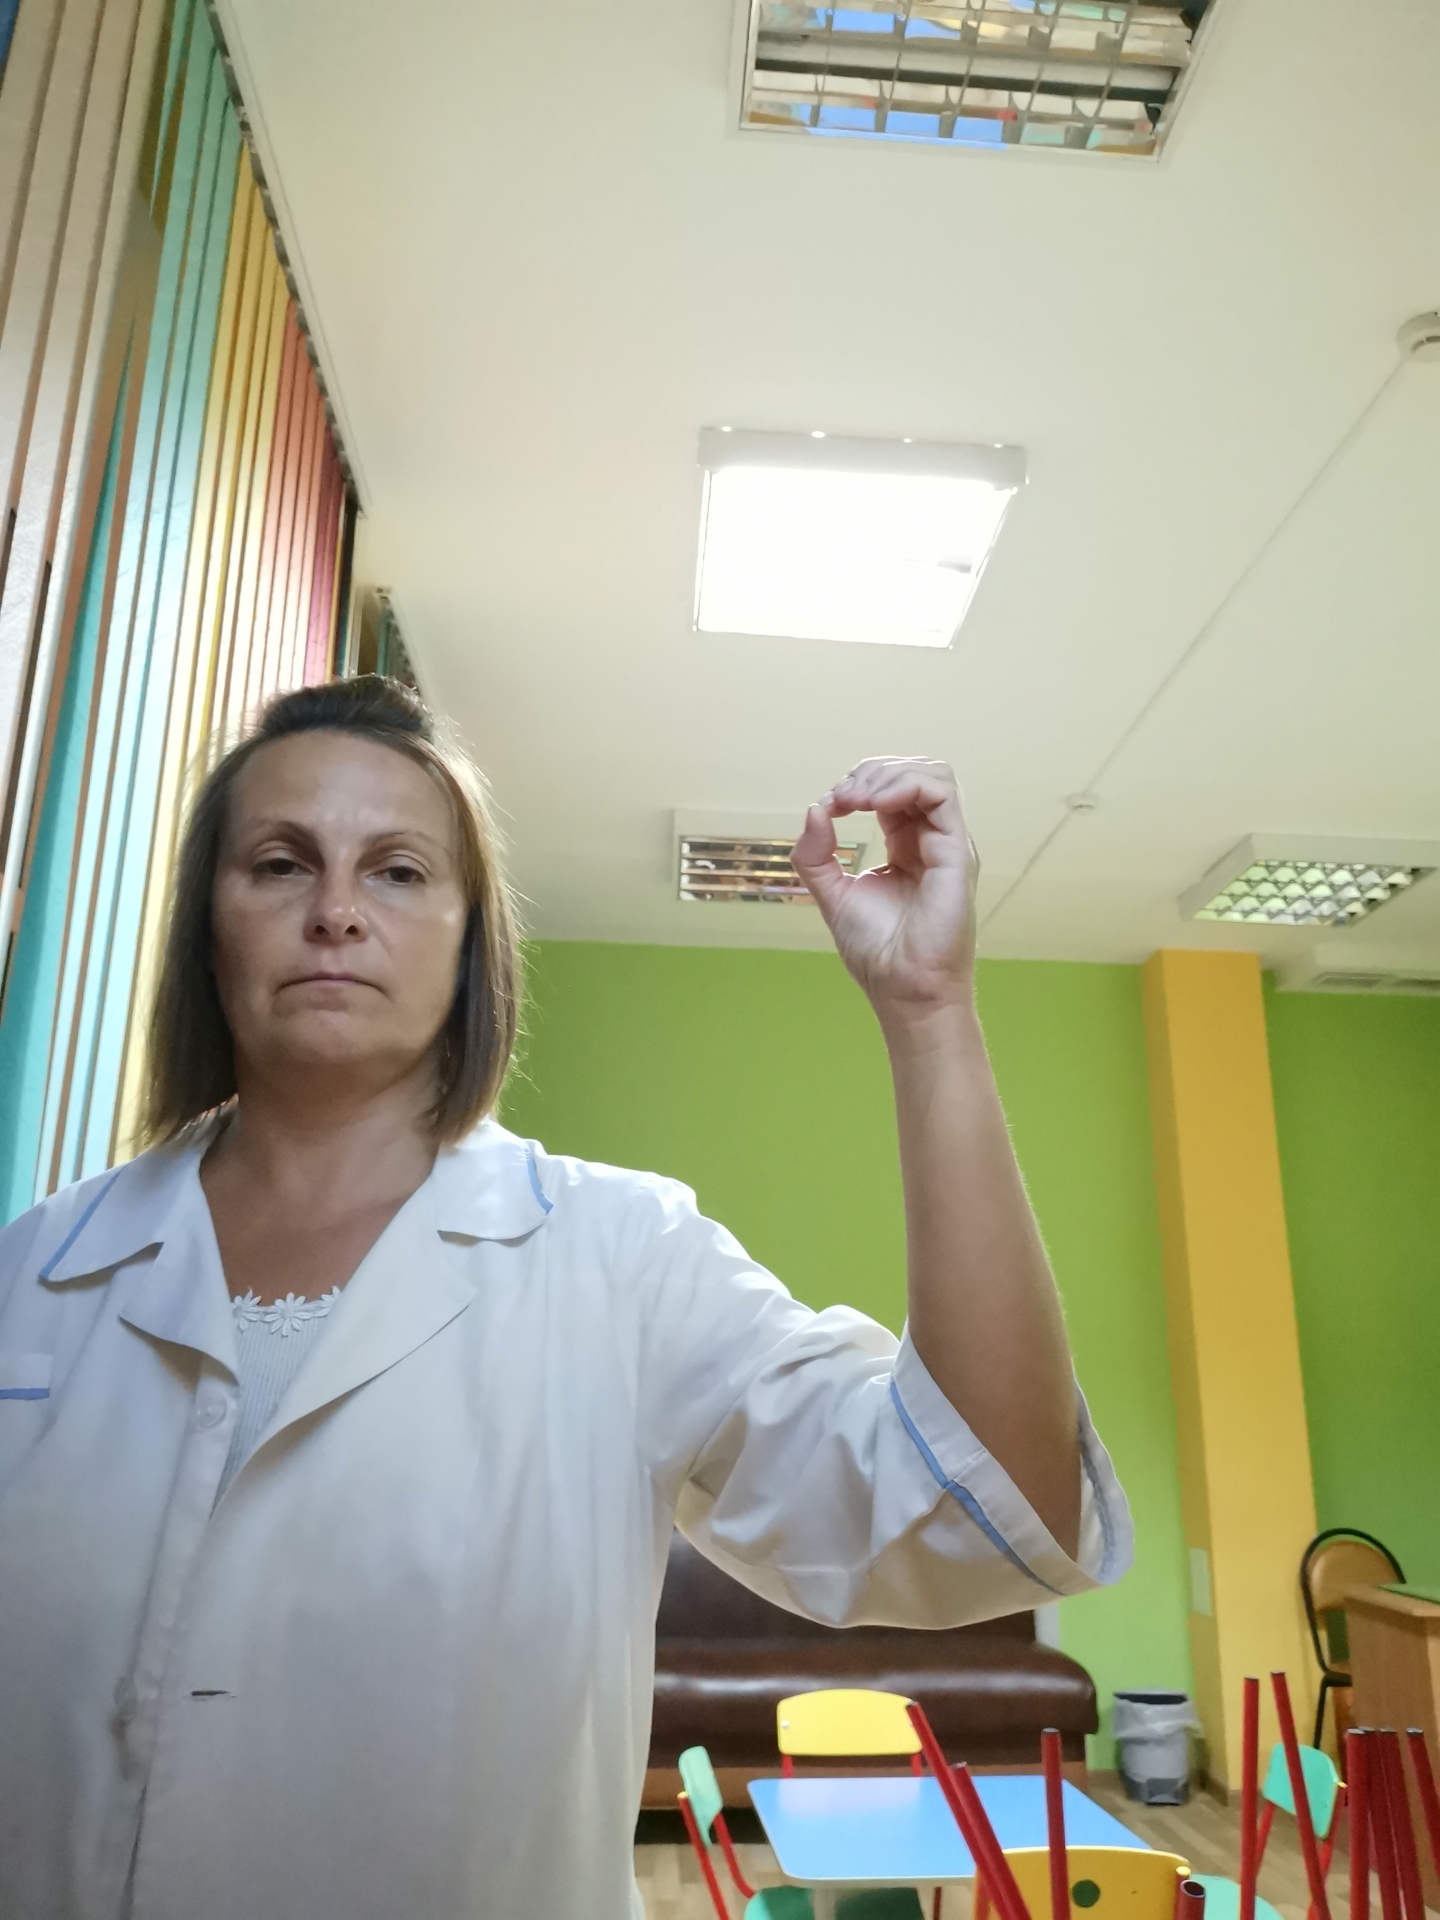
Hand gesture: grip